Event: Nepal Earthquake
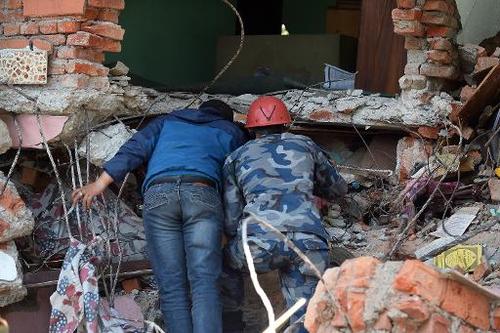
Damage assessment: damage